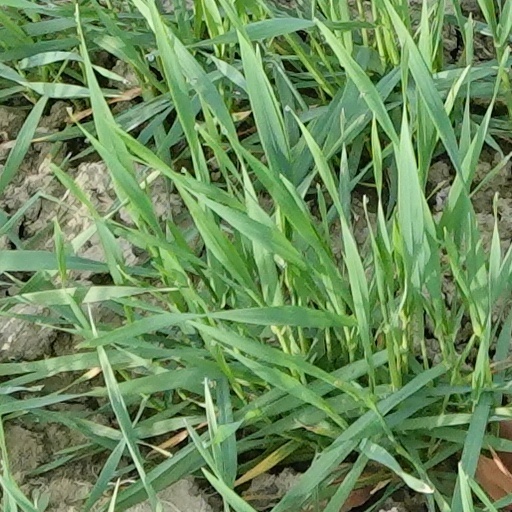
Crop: wheat